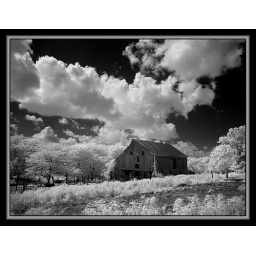
This is located in Scotland Co. Missouri. The face in the barn was not altered.